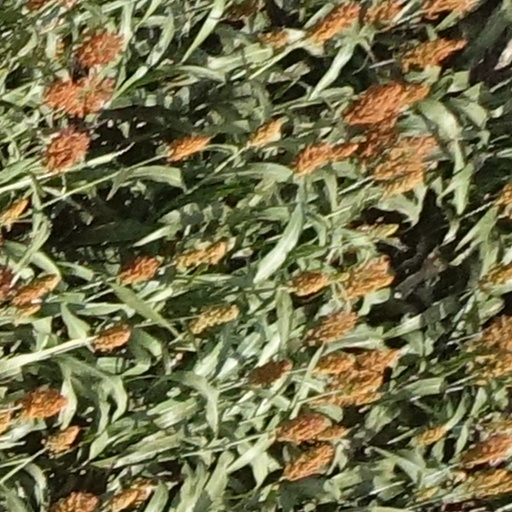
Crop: sorghum